Glove puppetry

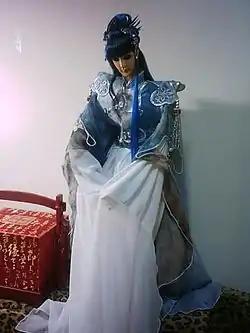
A modern style of puppet in Taiwan glove puppetry.

Glove puppetry (pò͘-tē-hì) performances, similar to some types of Chinese opera, are divided into a first half and a second half show. During the first half, known as the "show platform" (戲台), the audience is shown a demonstration by a master puppeteer on the stage. The second half consists of the puppet master, the orchestra, and the spoken parts. Several key points of a show to be appreciated include: the dexterity of the master puppeteer's manipulation of the puppet, the accompaniment of the orchestra, and the poetic spoken parts of the voice actors. With few exceptions, from traditional pò͘-tē-hì to modern performances, human vocal music and operatic singing is rarely heard.